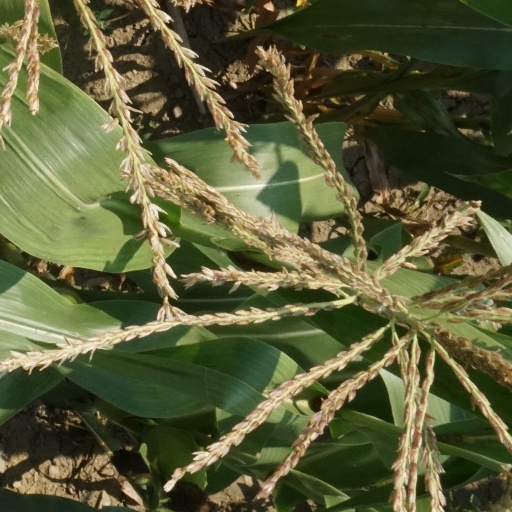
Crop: maize; corn